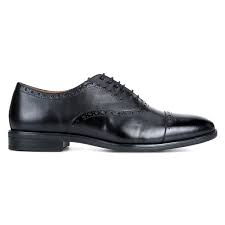
Label: Brogue